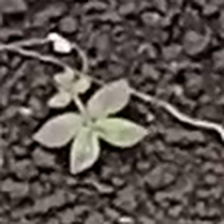
Weed species: Choti_dudhi_(Euphorbia_hirta)